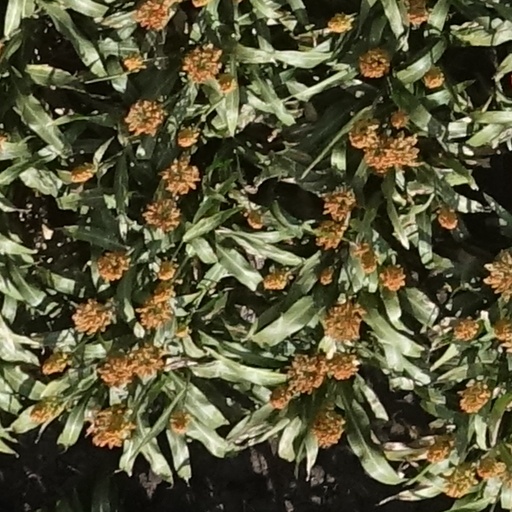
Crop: sorghum